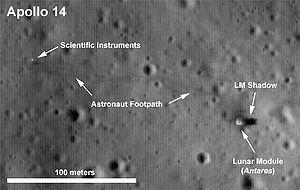
Cet article recense les objets artificiels abandonnés à la surface de la Lune à l'issue des missions sur le sol lunaire ou qui se sont écrasés volontairement ou non à la fin de leur mission ou à la suite d'une erreur de conception.